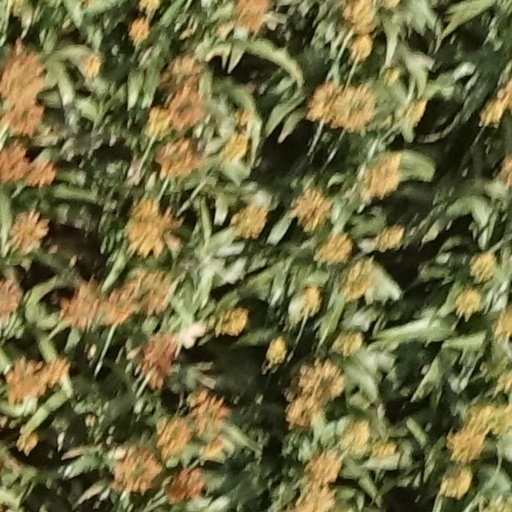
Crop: sorghum